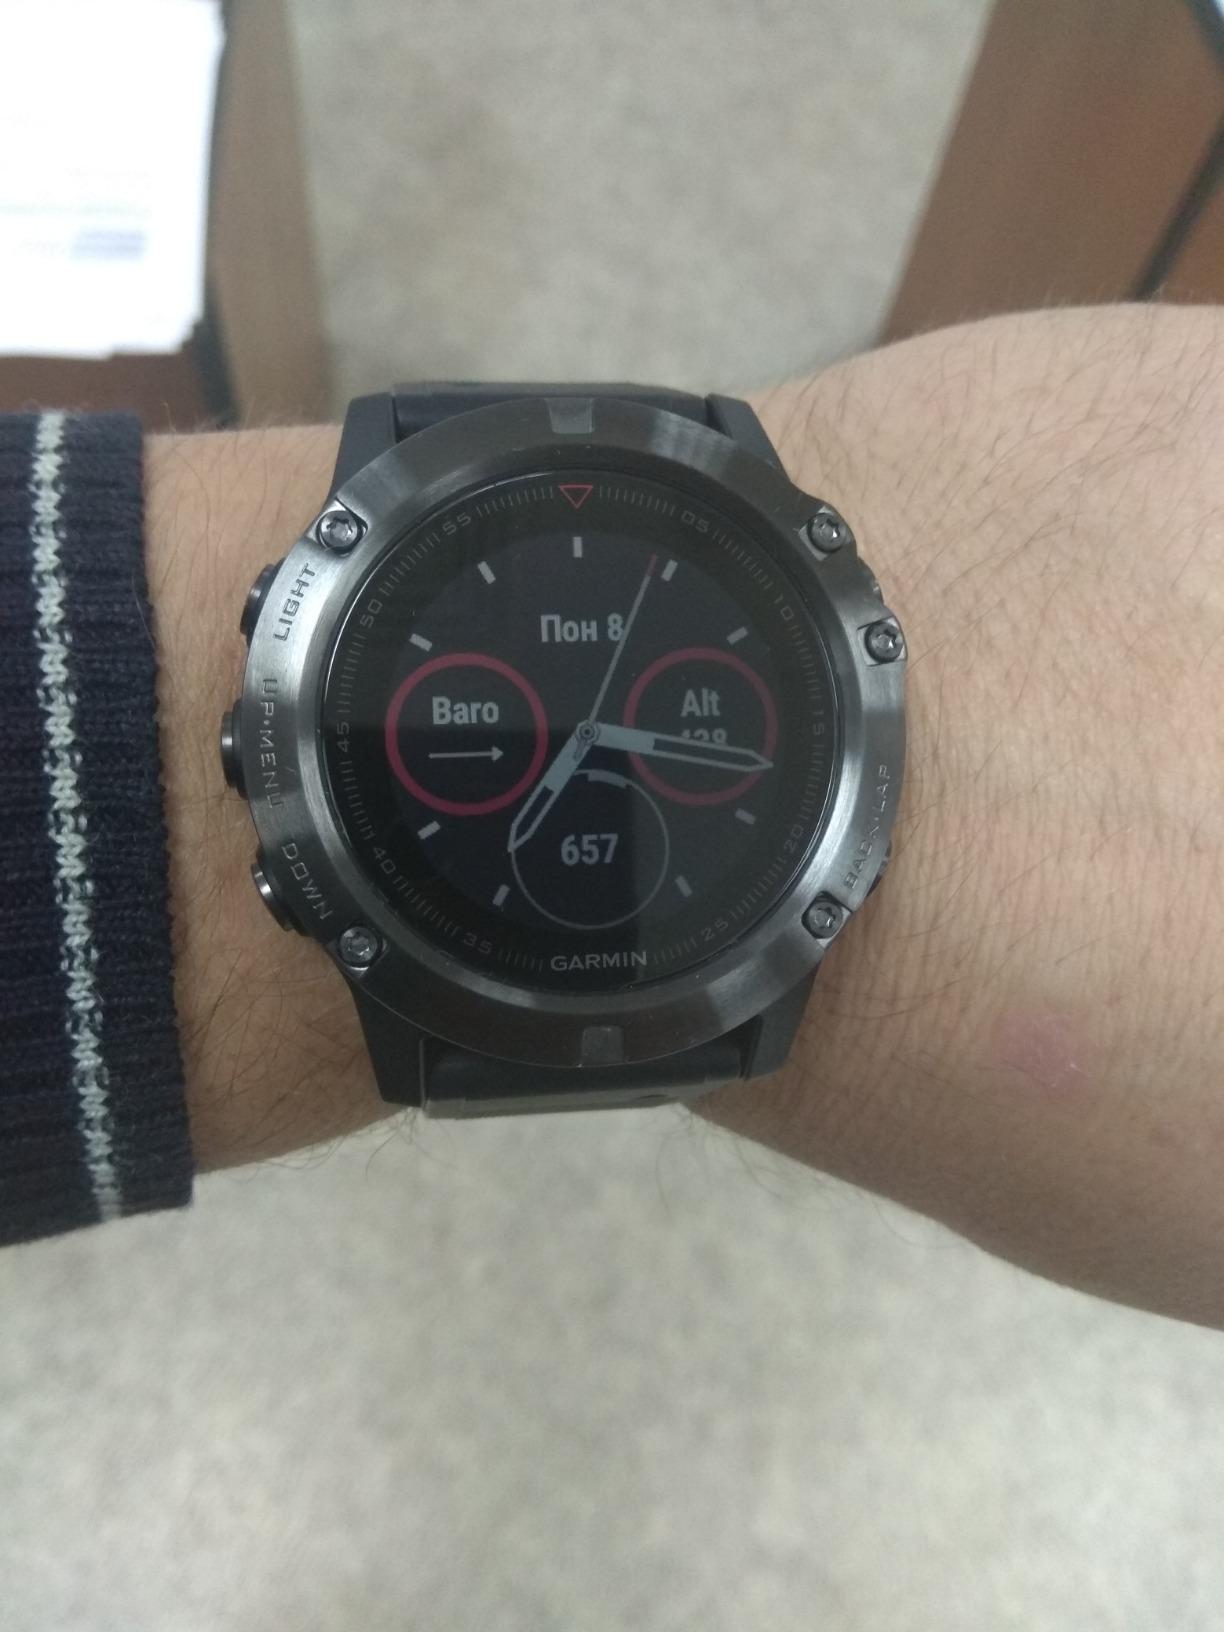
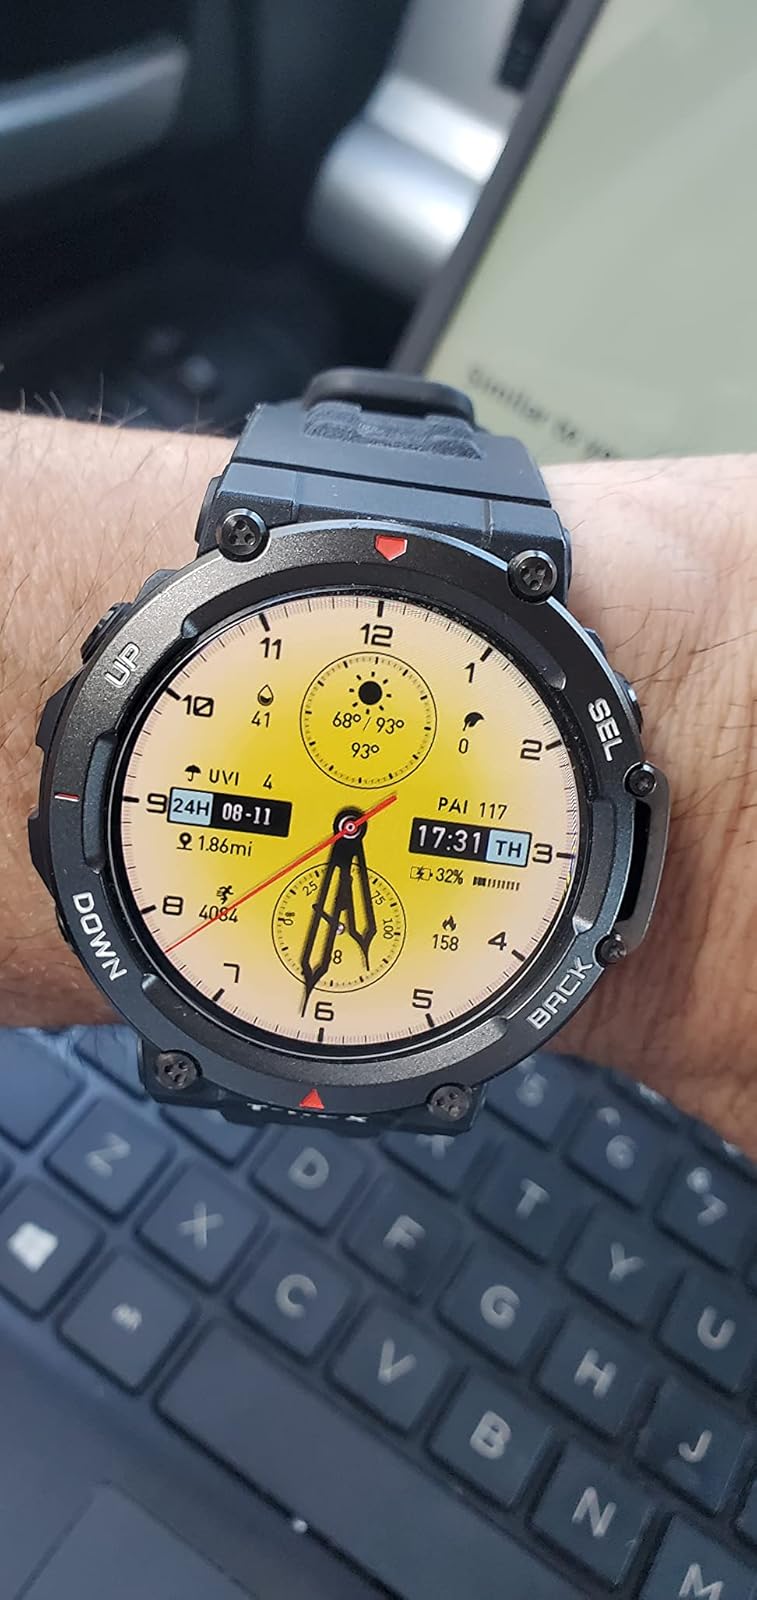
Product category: smartwatch
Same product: no